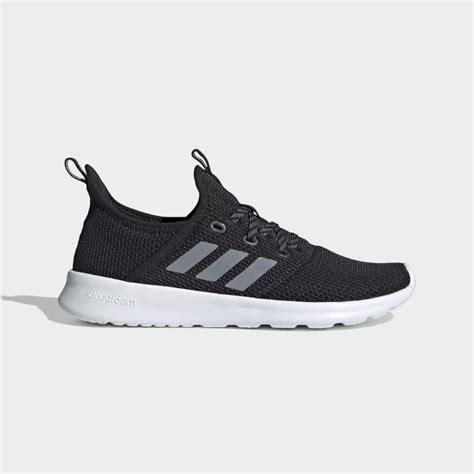
Brand: Adidas
Model: Cloudfoam Pure